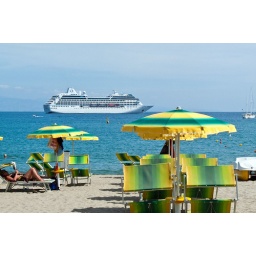
Cruise ship near Naxos-Giardini beach